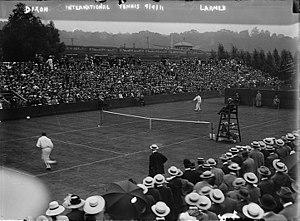
La Coupe Davis 1911 est la dixième édition de la compétition, après une interruption en 1910, année durant laquelle aucune équipe ne se porte candidate pour disputer le titre contre l'Australasie, vainqueur en 1909.